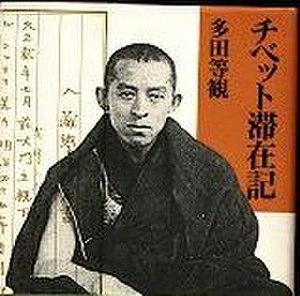
Tokan Tada 1890—1967 est un moine et tibétologue japonais.